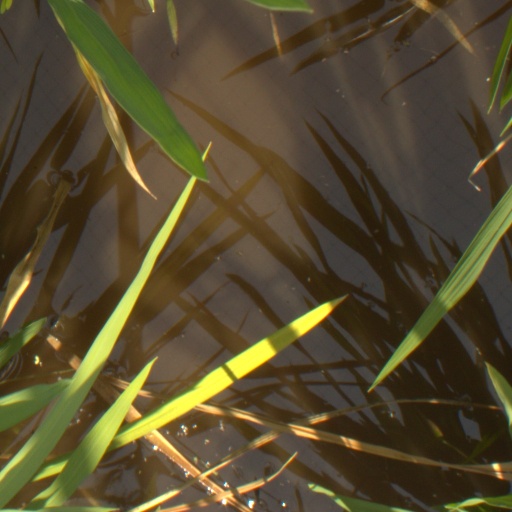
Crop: rice